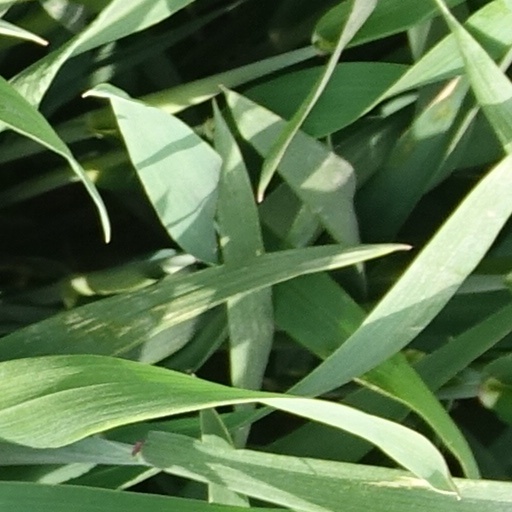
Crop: wheat